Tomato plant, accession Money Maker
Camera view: tilt-top (135 deg); turntable rotation: 330 degrees
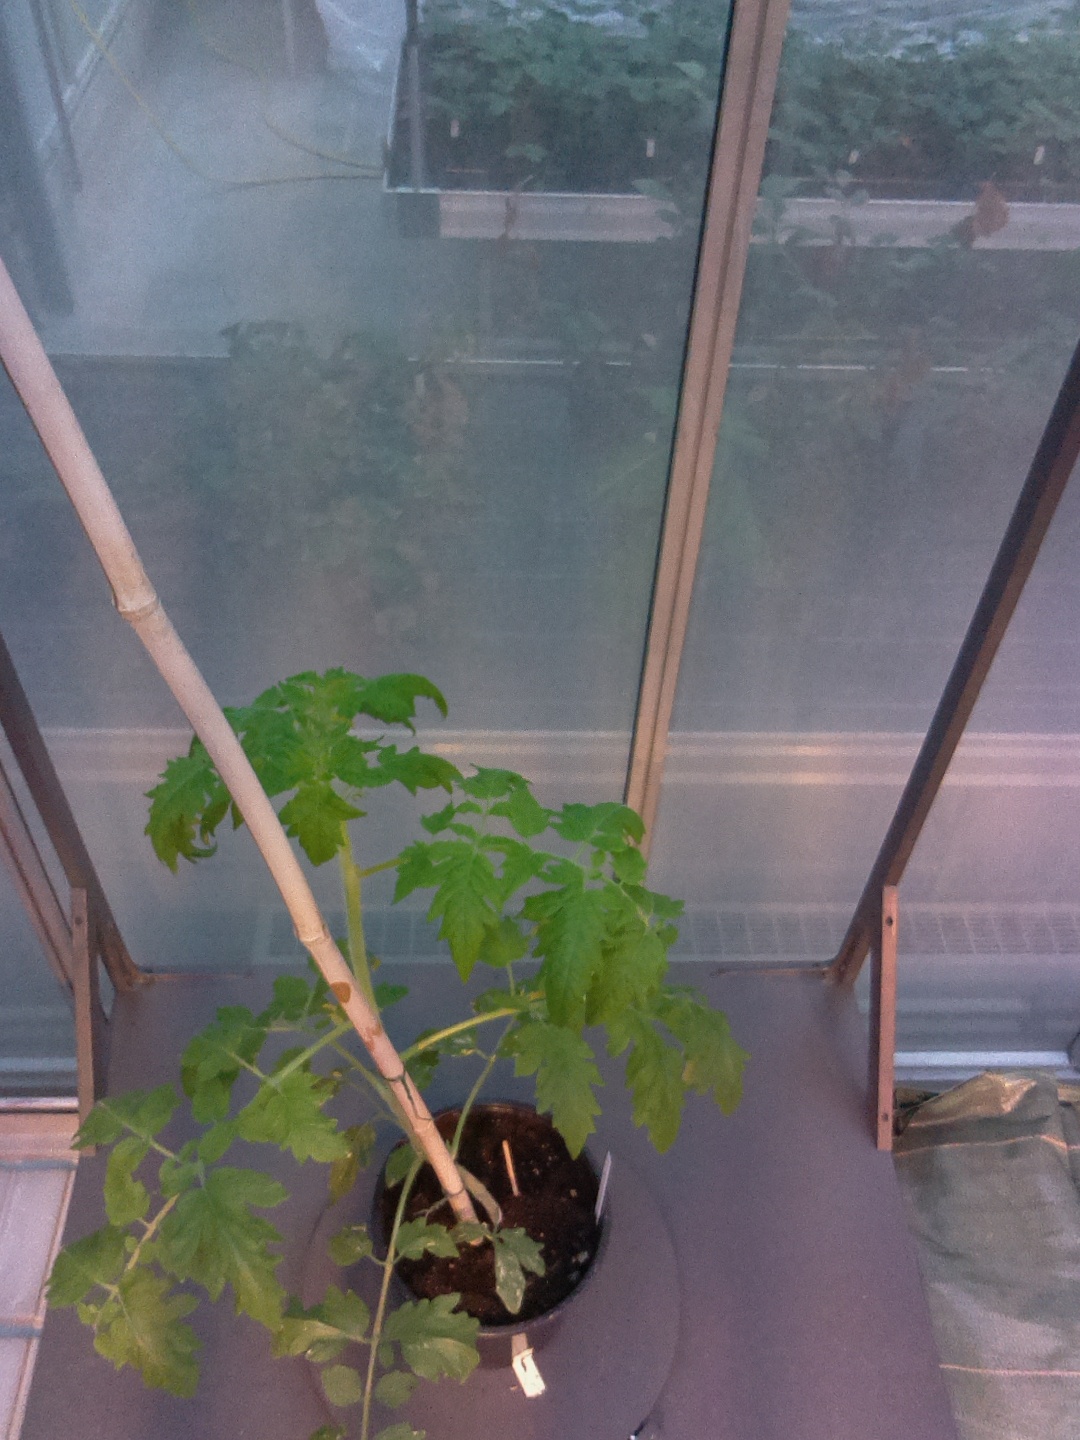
BBCH growth stage 53: 3 inflorescences visible